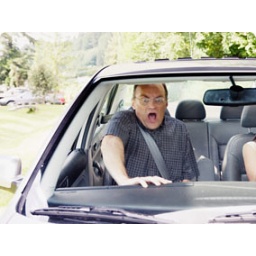
Teenage girl (14-16) and man screaming in car